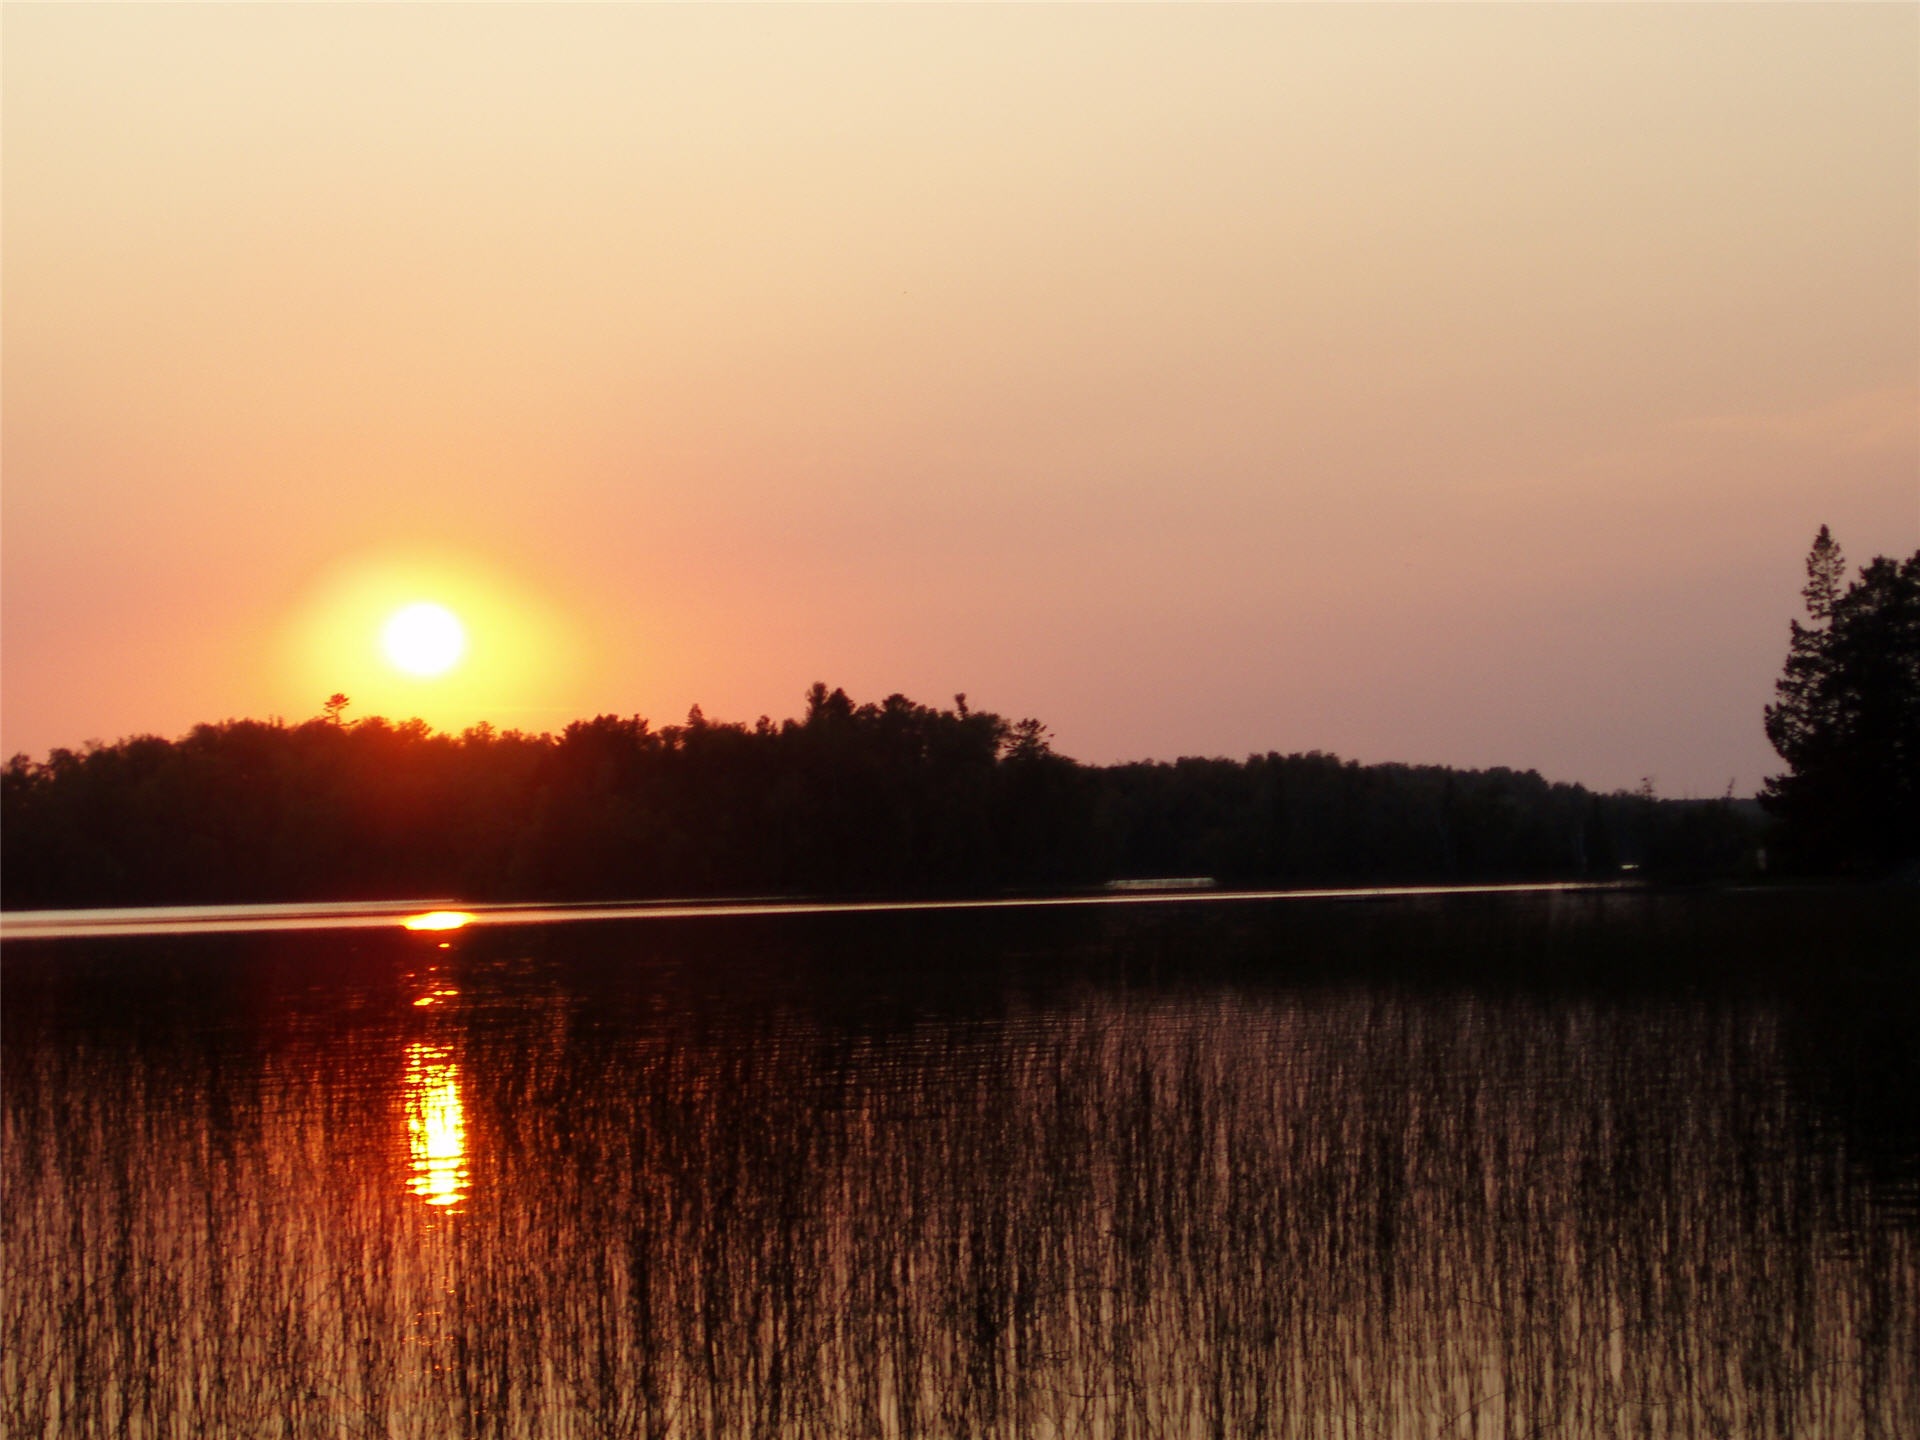
nature, sun, sunrise, sunset, sunlight, morning, lake, dawn, river, dusk, evening, reflection, peaceful, pink, pink sky, afterglow, atmospheric phenomenon